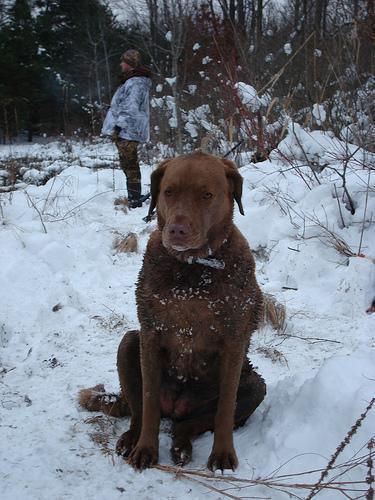
Chesapeake_Bay_retriever